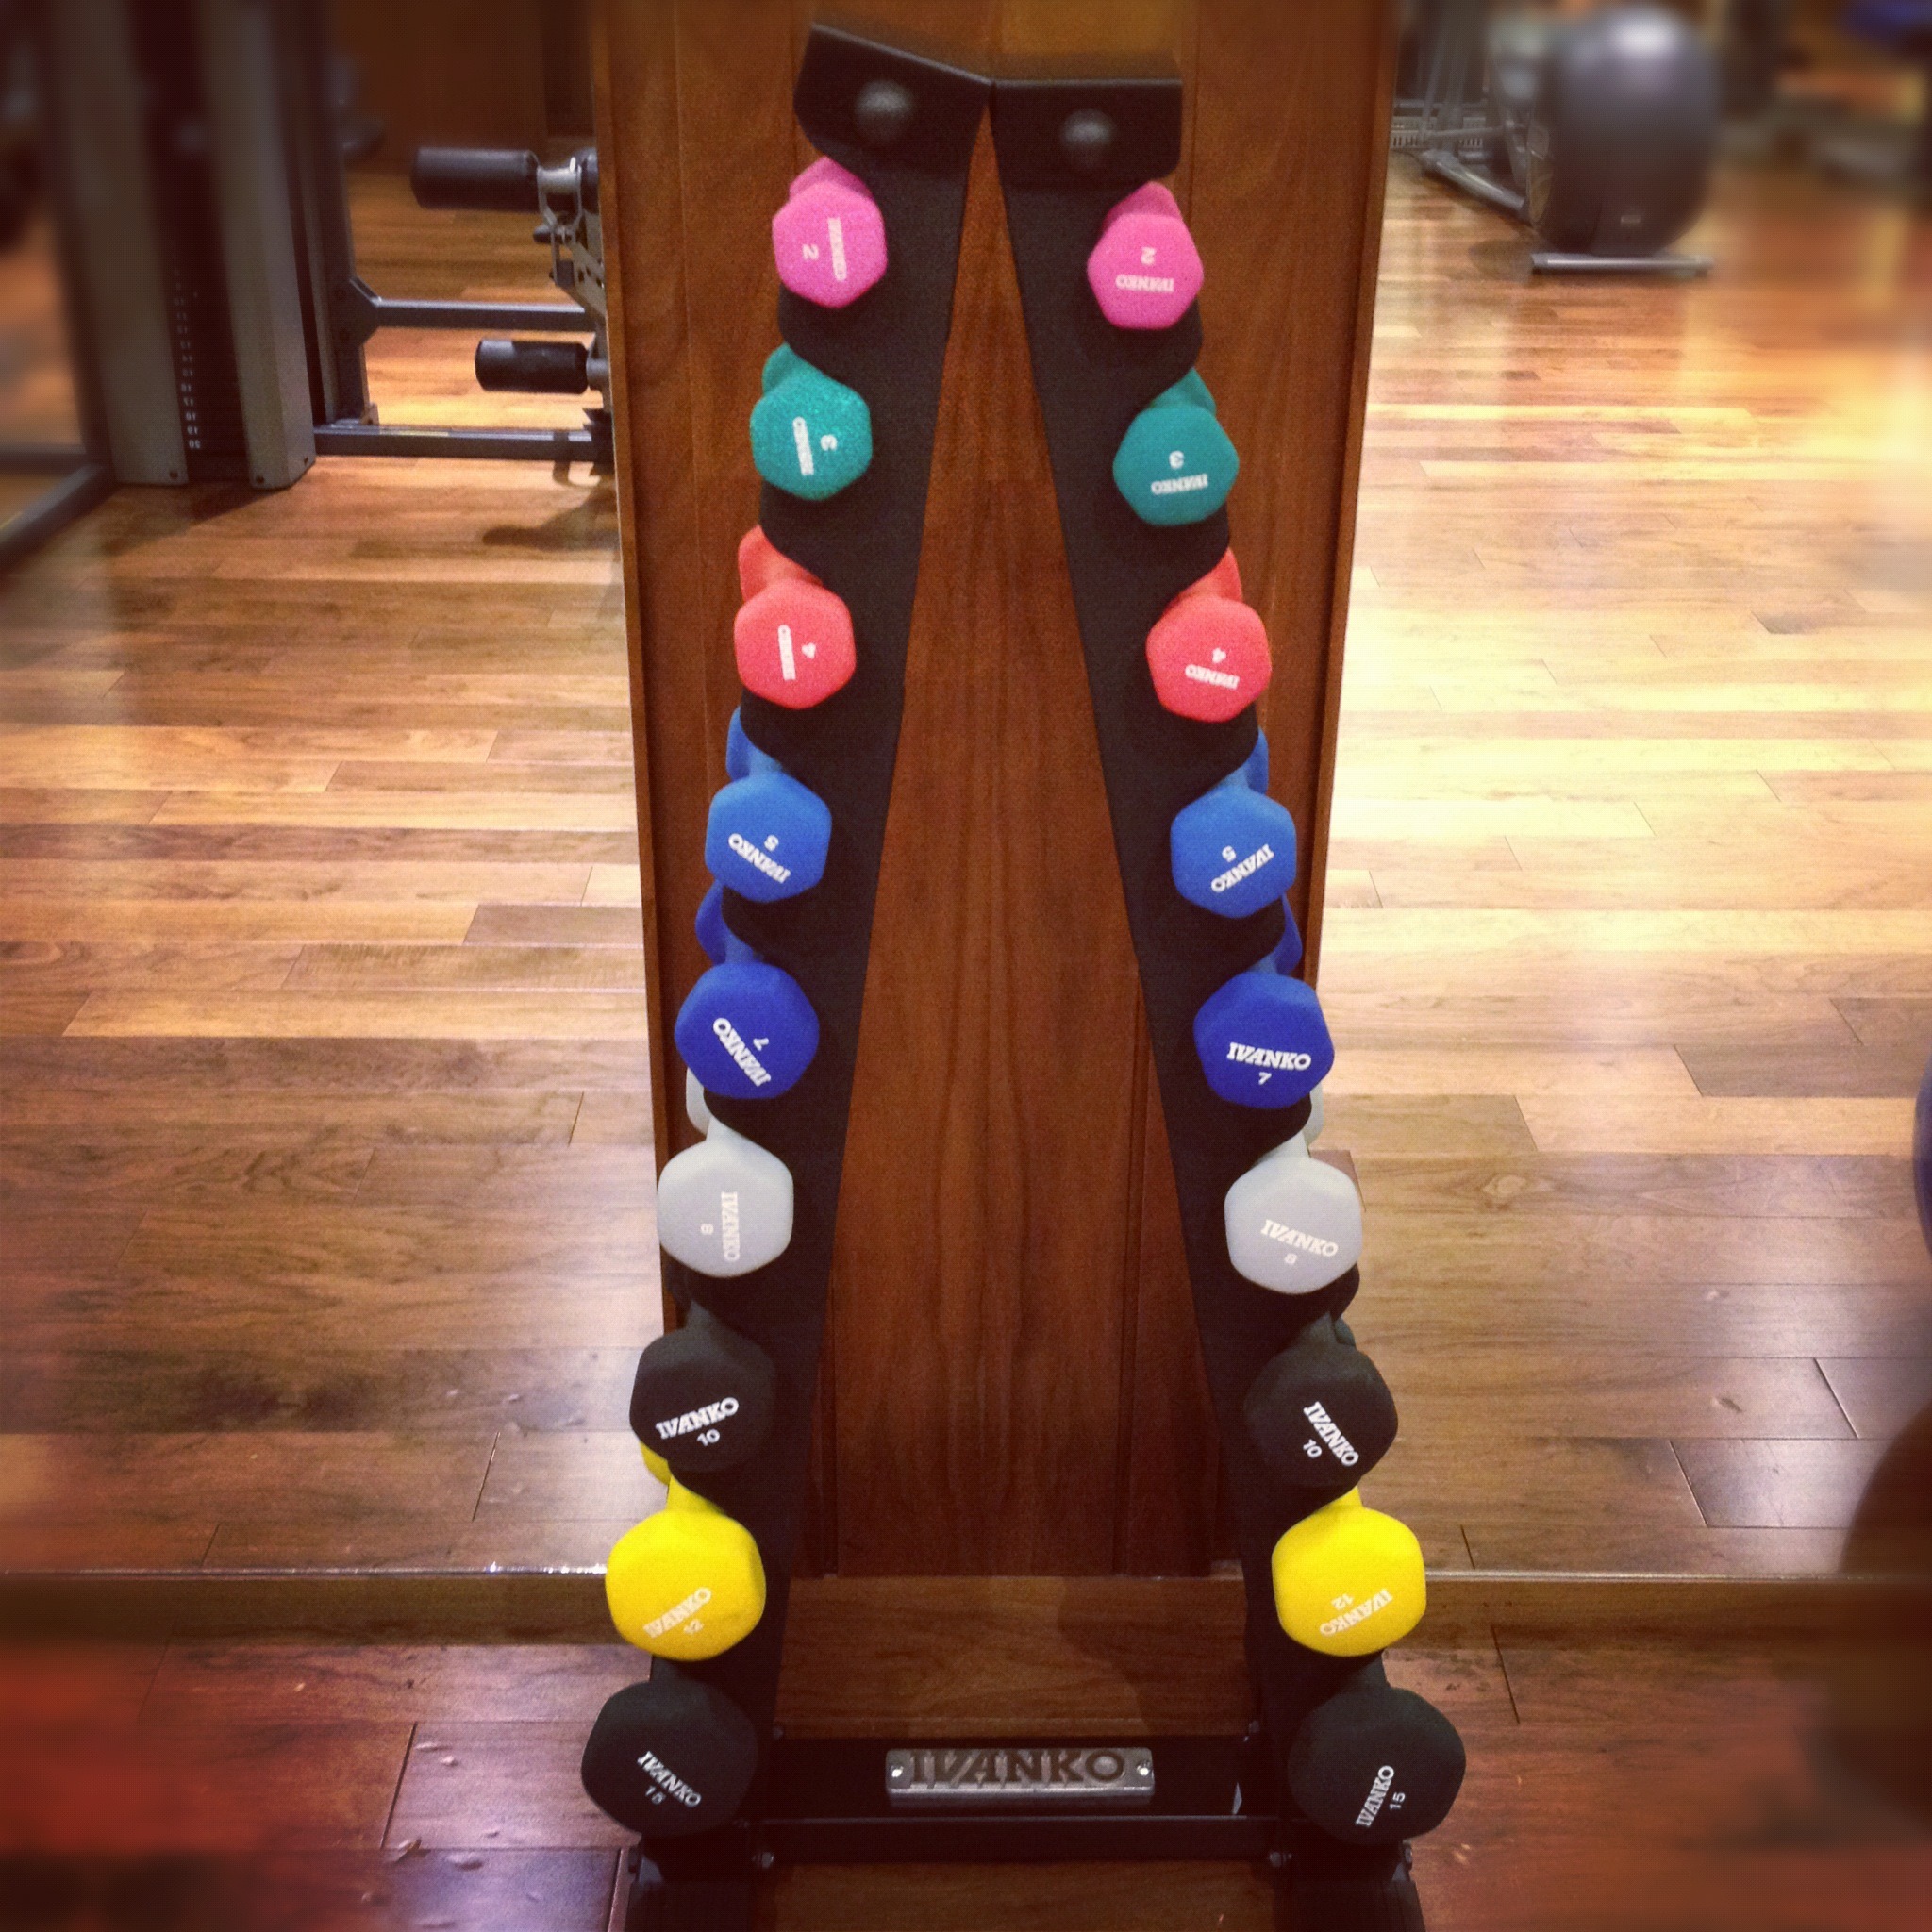
table, structure, wood, guitar, training, rack, exercise, furniture, weight, toy, fitness, gym, workout, lift, weights, dumbbells, dumbbell, lifting, barbell, weightlifting